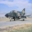
Label: airplane